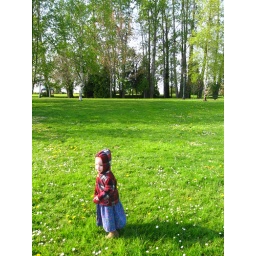
little girl in a big field